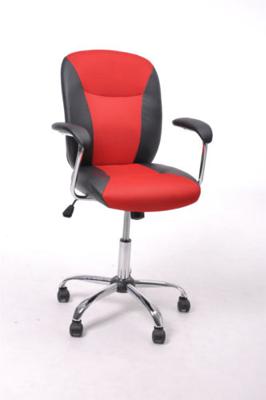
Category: chair